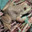
Label: frog